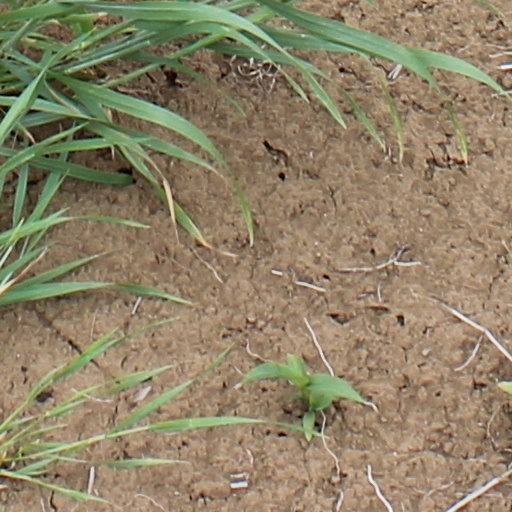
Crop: wheat